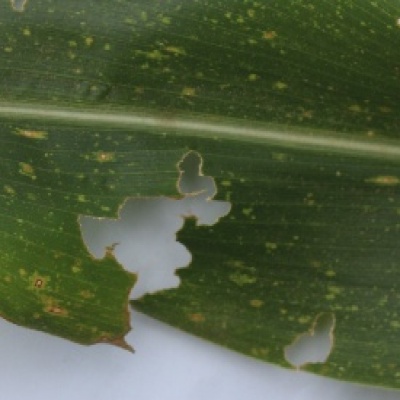
Label: Corn_(Maize)___Leaf_Spot